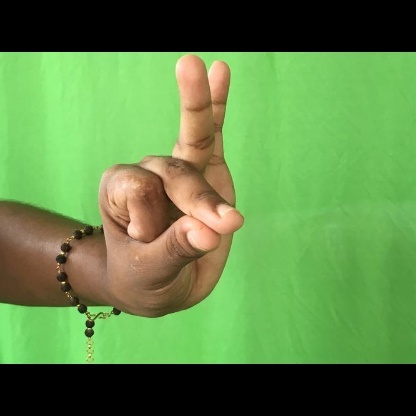
Mudra: Bramaram